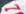
Number: 7